Percy Emerson Culverhouse

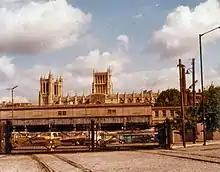
Canon's Marsh goods shed

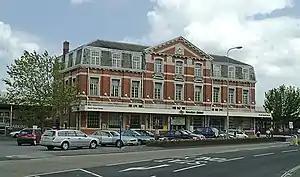
Newton Abbot railway station of 1927

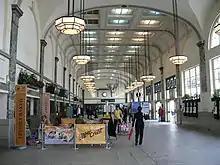
The concourse of Cardiff Central railway station of 1923–35

Percy Emerson Culverhouse (20 August 1871 – 7 May 1953) was a British railway architect who was Chief Architect of the Great Western Railway from 1929 to 1945.